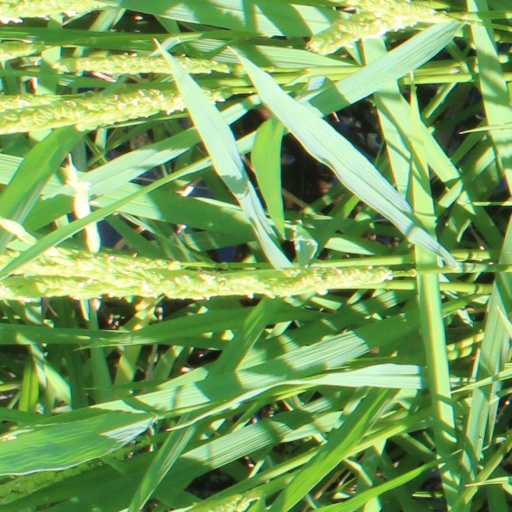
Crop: rice